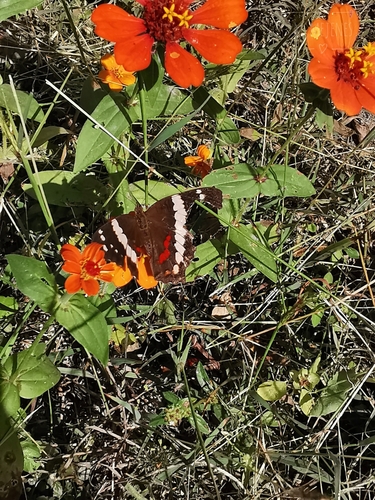
Scientific name: Anartia fatima
Common name: Banded peacock
Family: Nymphalidae
Order: Lepidoptera
Pollinator type: Primary pollinator
Habitat: Open areas and gardens
Geographic range: South America
Conservation status: Least Concern